Serbia in the Middle Ages

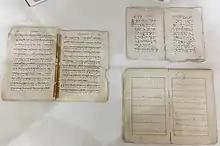
Neumes - medieval musical notes by Serbian composer Kir Stefan the Serb, museum of Smederevo

Serbs, and other Slavic tribes encountered the Romanized population in towns after the settlement in the 7th century. The native population at first avoided the new settlers, but in time the trading and cultural ties developed, so as the mixing and blending of the population. As a result, numerous words at that time entered the Serbian language, directly from the Latin language, like the names of the plants ("bosiljak", "basilicum", basil; "kupus" "composita", cabbage; "lovor", "laurus", laurel; "cer", "cerrus", Turkey oak), everyday objects ("konopac", "canapus", rope; "mramor", "marmor", marble; "sapun", "sapo", soap; "sumpor", "sulphur" sulfur; "ulje", "oleum", oil) and animals ("mazga", "muscus", hinny; "kresta", "crista", crest). The blending of the population occurred at different pace and the Romanized population prevailed the longest in the maritime towns and locations on the Adriatic, some of which kept the original, Roman, names in Slavic rendering: Scodra = Skadar, Ulcinium = Ulcinj, Butua = Budva, Rhizon = Risan, Stagnum = Ston, Dormire = Durmitor, Visitor (from videre, vidi, visum; to see), Leotar (from leo; lion), Narenta = Neretva, Barbana = Bojana, Drinio or Dirnius = Drim, Cnetona = Cetina.